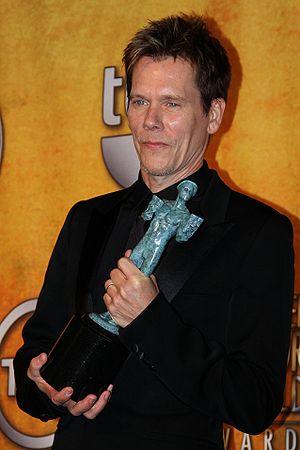
Kevin Bacon est un acteur, producteur, réalisateur et compositeur américain, né le 8 juillet 1958 à Philadelphie.